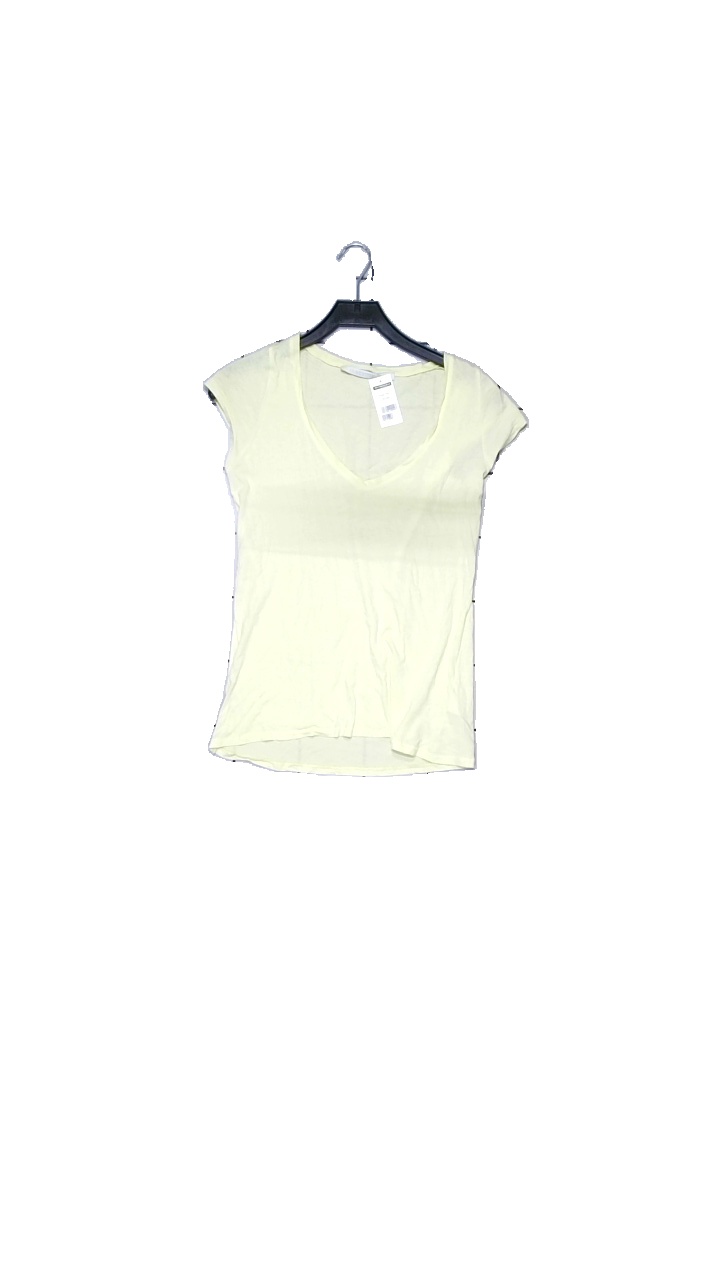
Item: Top (Ladies)
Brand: Custommade
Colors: Yellow
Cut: Regular, V-collar
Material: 100% cotton
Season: Summer
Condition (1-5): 4
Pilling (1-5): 4
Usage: Reuse
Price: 100-150